Haematoxylum campechianum

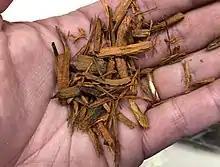
Woodchips to use for histologic staining

Logwood also played an important role in the lives of 17th-century buccaneers and into the Golden Age of Piracy. Spain claimed all of Central and South America as its sovereign territory through the 17th and 18th centuries; despite this, English, Dutch, and French sailors recognized the value of logwood and set up camps to cut and collect the trees for shipment back to Europe. Spain periodically sent privateers to capture the logwood cutters – for example, Juan Corso's 1680 cruise – sometimes in retaliation for buccaneer raids on Spanish cities. Logwood cutters, now out of work, frequently joined onto pirate and buccaneer crews to raid the Spanish in return, as Edmund Cooke did after losing two logwood-hauling ships to the Spanish. When Spanish forces ejected a great many hunters and logwood cutters in 1715, they flocked to Nassau and swelled the already-considerable numbers of pirates gathering there. By the mid-1720s logwood cutters had themselves become targets of pirates such as Francis Spriggs, Edward Low, and George Lowther; pirate captains Samuel Bellamy and Blackbeard went further, turning captured logwood-hauling sloops into pirate vessels.